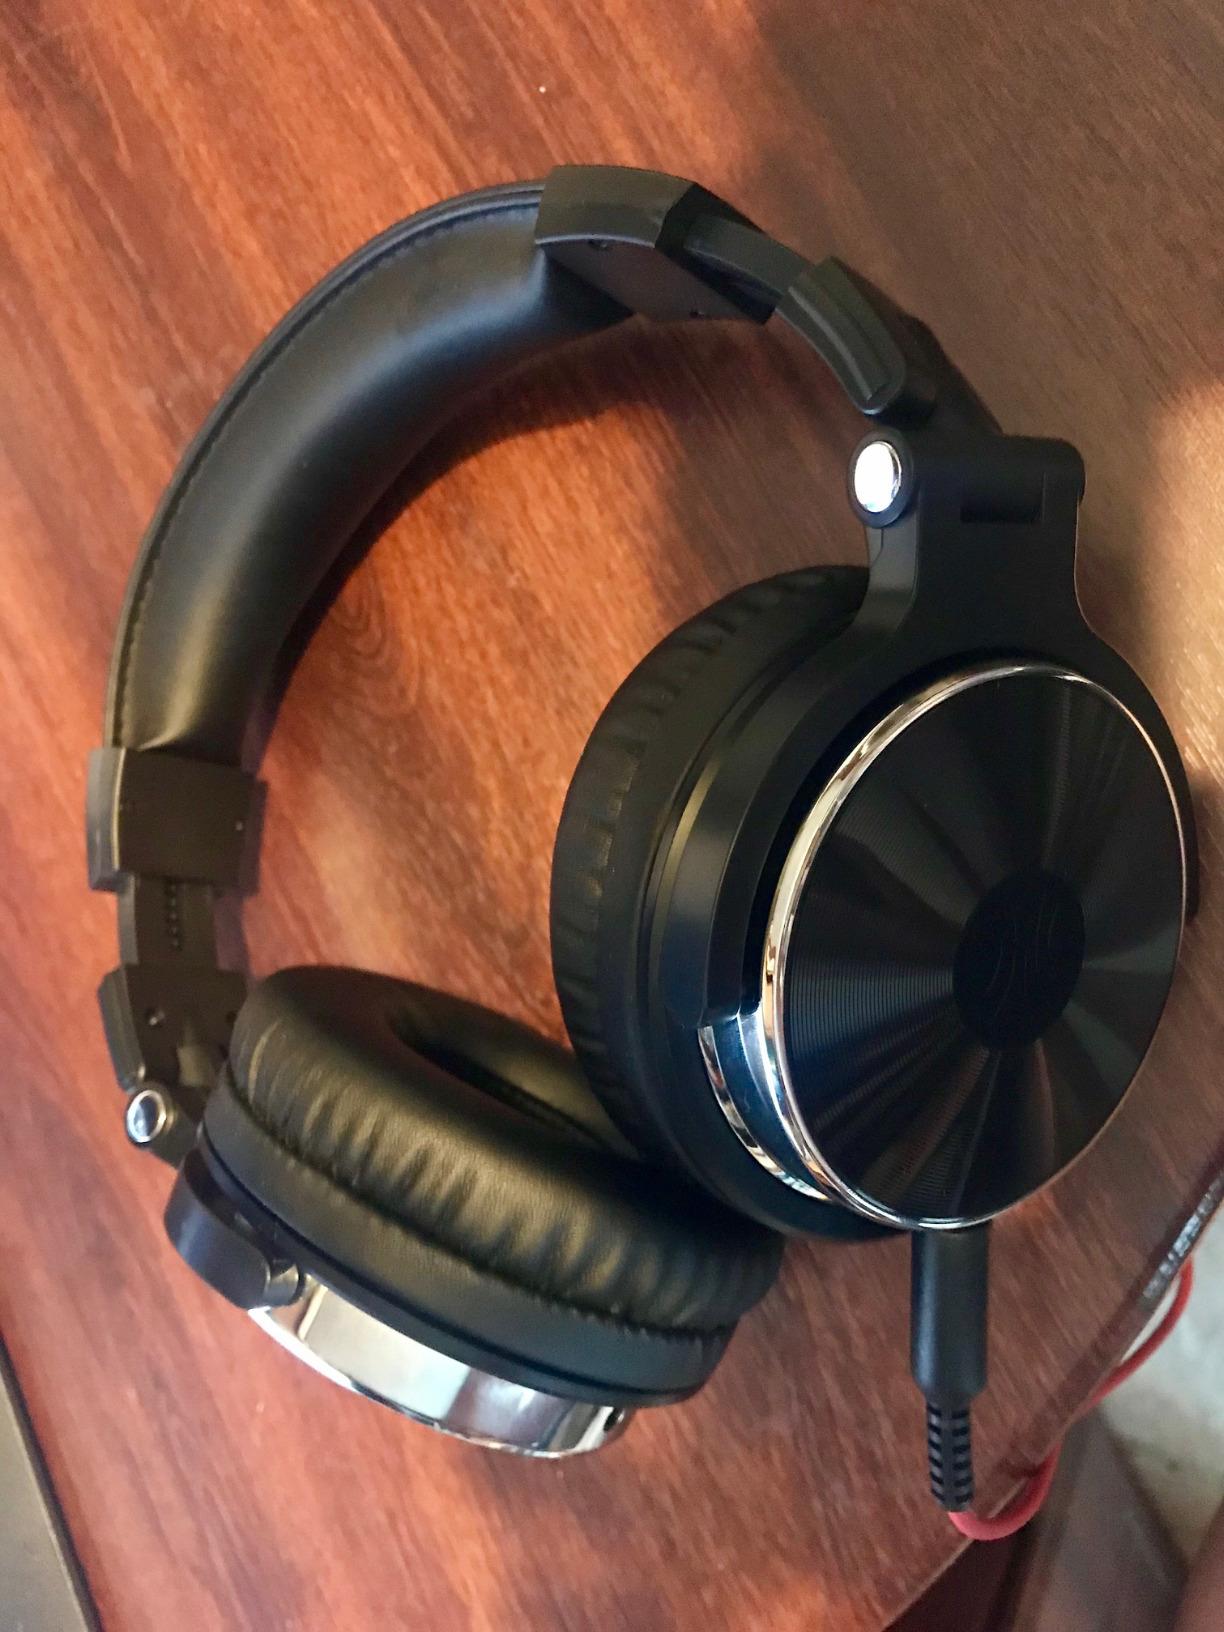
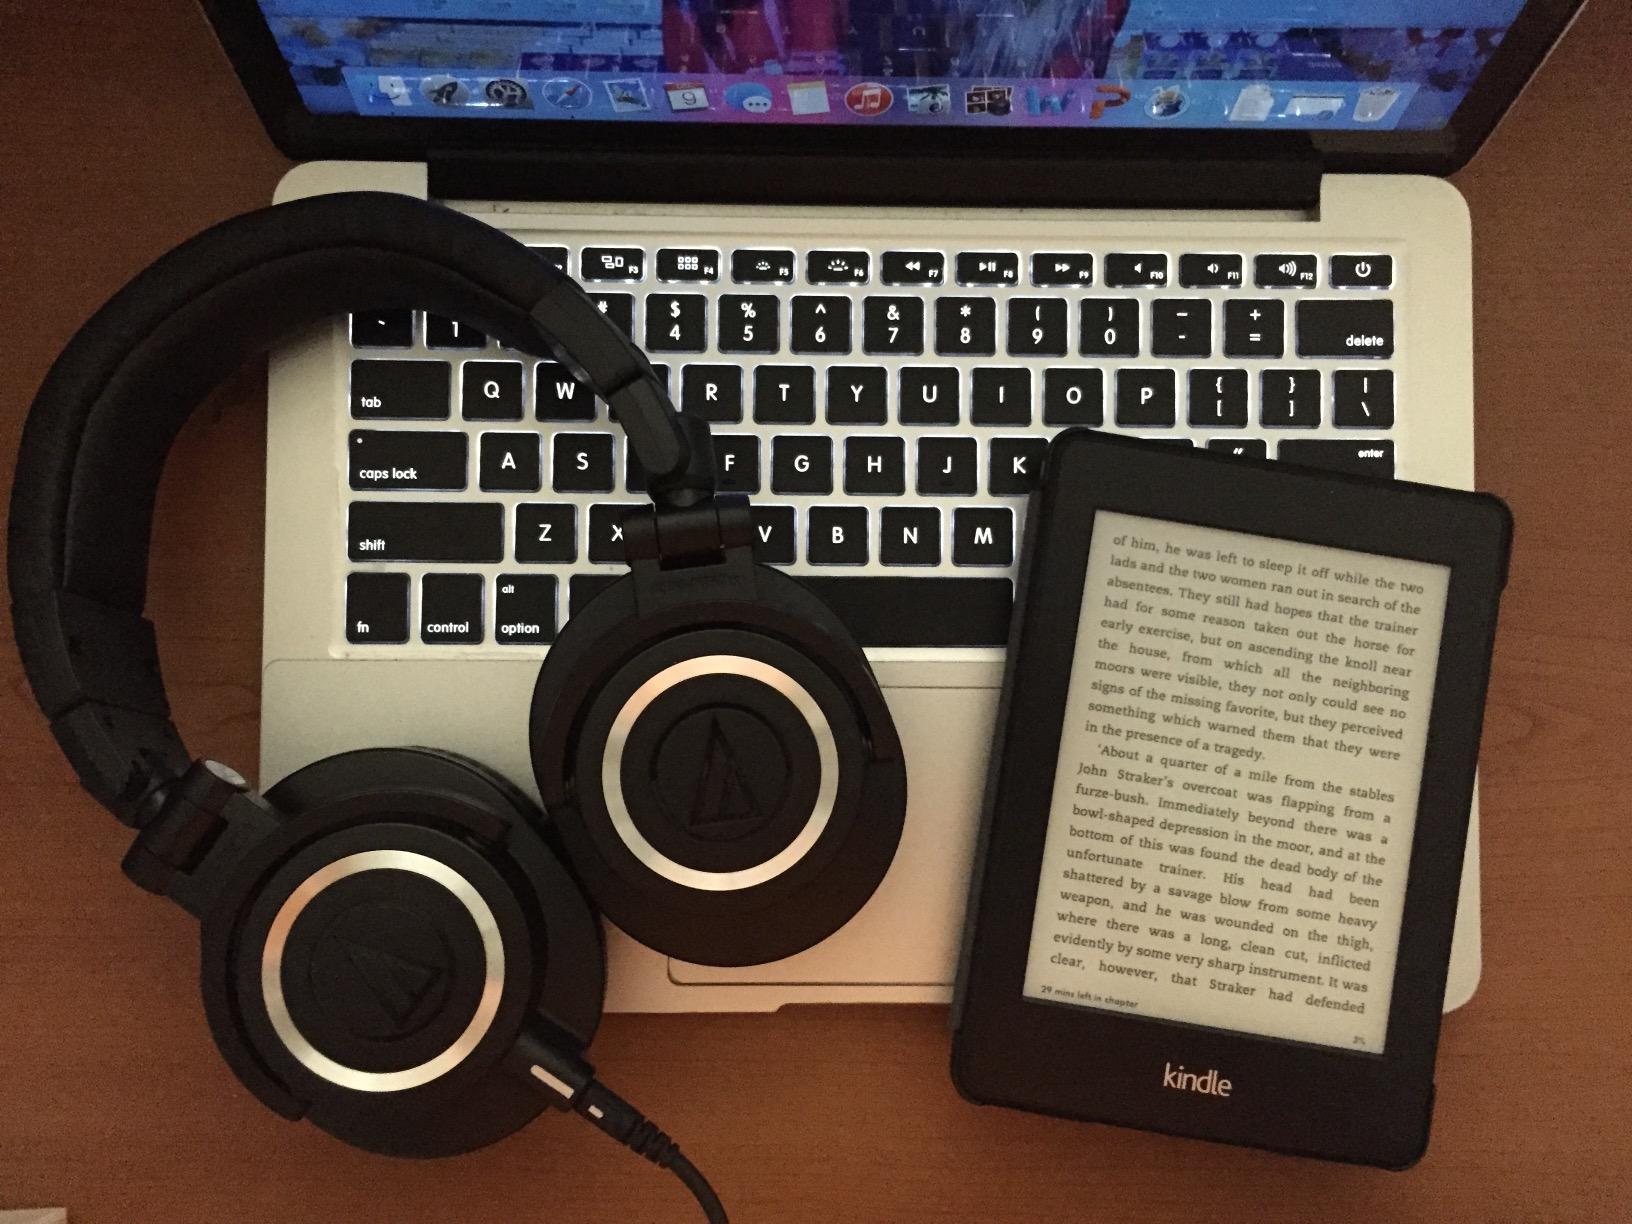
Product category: headphones
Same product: no